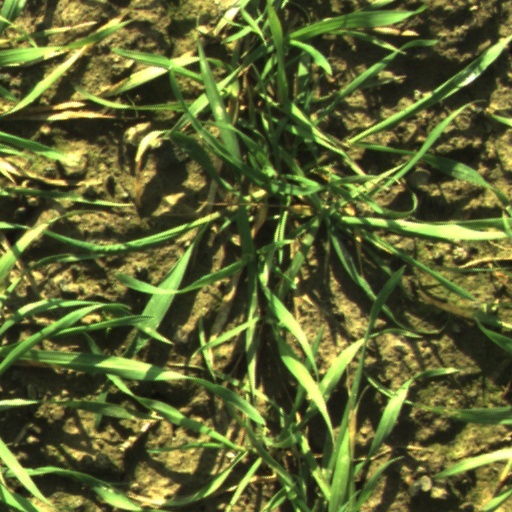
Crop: wheat